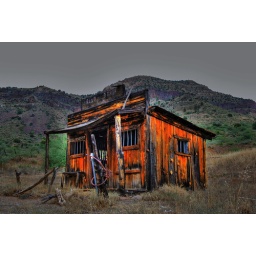
Old jail by the salt river bridge